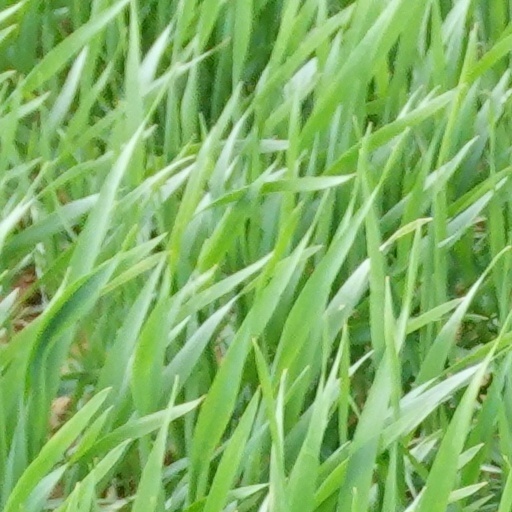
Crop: wheat